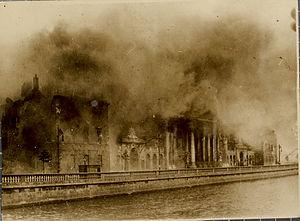
Le canon Ordnance QF 18 pounder, ou simplement 18-pounder ou 18-pdr, fut le principal canon de campagne britannique de l'époque de la Première Guerre mondiale. Il forma l'épine dorsale de la Royal Field Artillery durant la guerre et fut produit en grandes quantités. Il fut utilisé par les troupes britanniques et celles du Commonwealth sur tous les autres théâtres d'opération et par les troupes britanniques en Russie en 1919. Son calibre et le poids de son obus étaient supérieurs à ceux des canons de campagne équivalents en service dans les armées françaises et allemandes. Jusqu'à la mécanisation des années 1930, il était généralement tiré par des chevaux.
1922 est une année commune commençant un dimanche.
Voici une liste de bibliothèques détruites ou fortement endommagées par des cataclysmes naturels ou par l'homme, de manière accidentelle ou délibérée, parfois dans le cadre d'un génocide culturel.
La bataille de Dublin, une semaine de combats de rue à Dublin du 28 juin au 5 juillet 1922, a marqué le début de la guerre civile irlandaise.